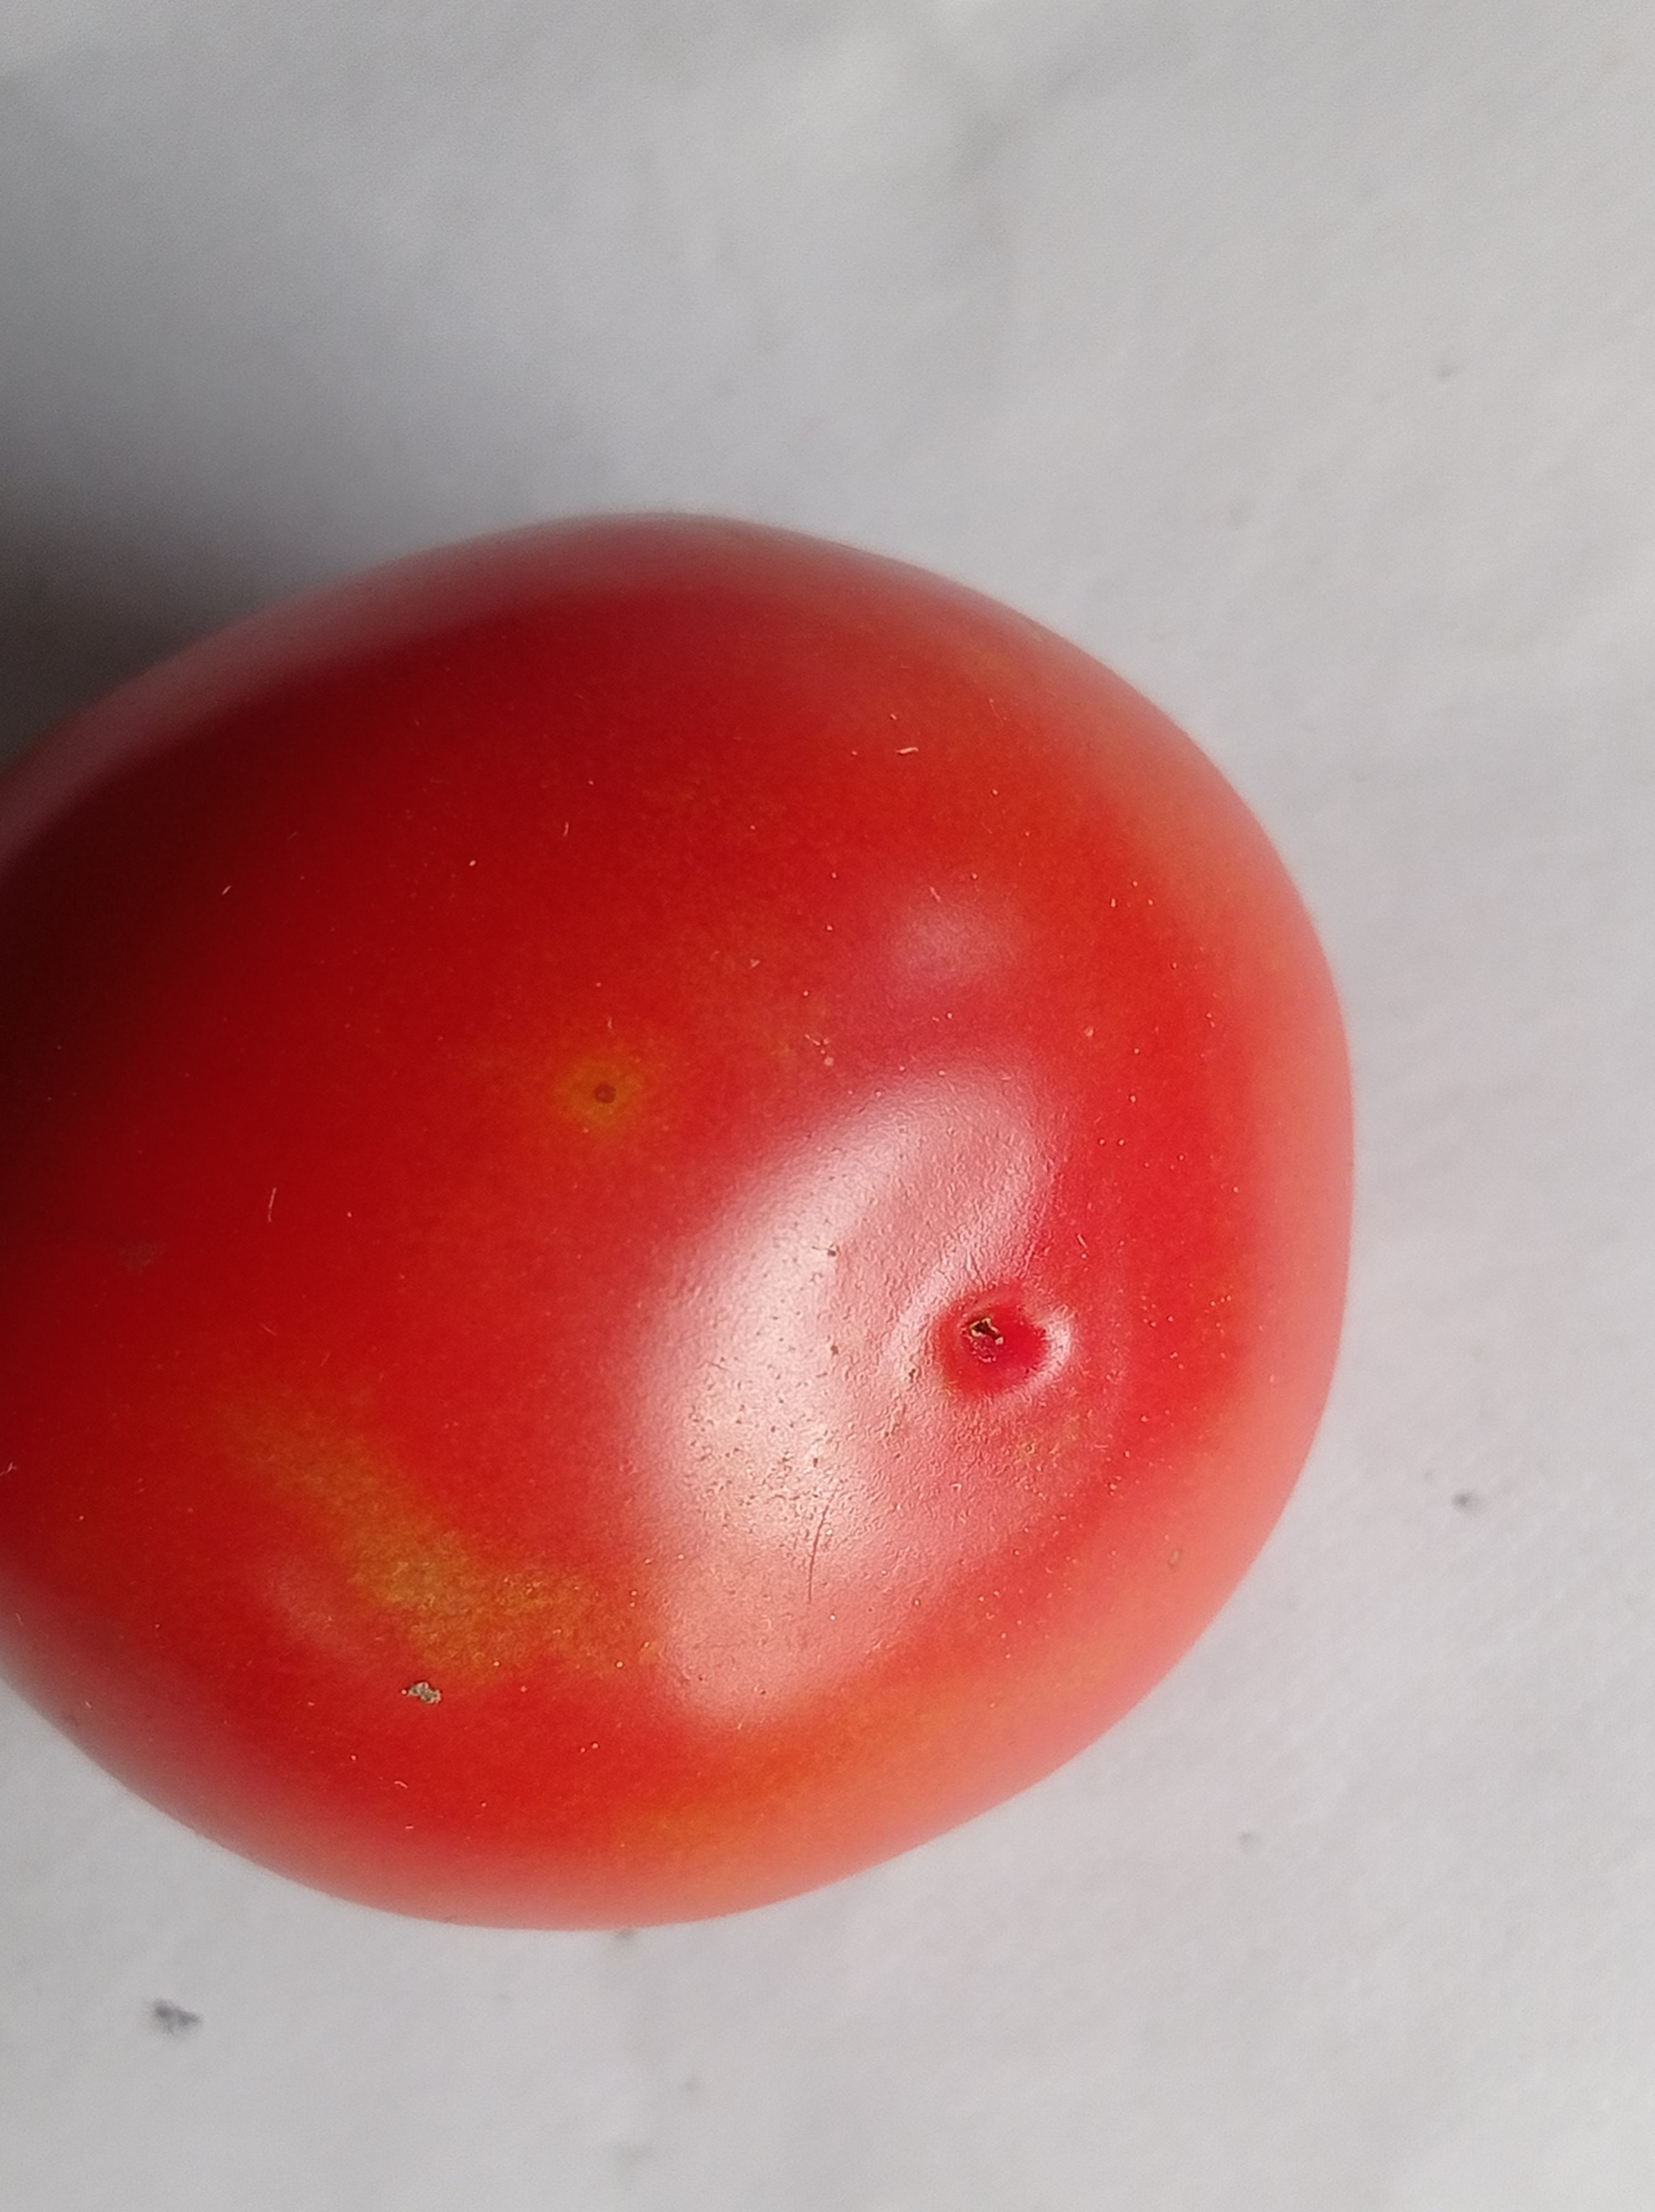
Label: Fresh